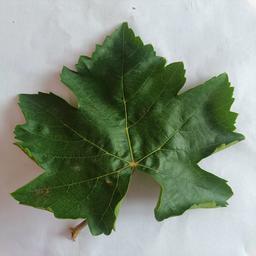
Label: Healthy Leaves